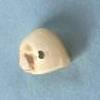
Maize quality: Bad